Cthulhu Britannica

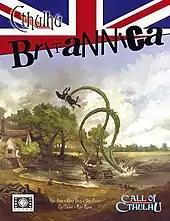

Cthulhu Britannica is a series of role-playing game supplements produced by the British game company Cubicle 7 Entertainment for use in the "Call of Cthulhu" role-playing game produced by Chaosium. The series allows for games to be set in the United Kingdom.